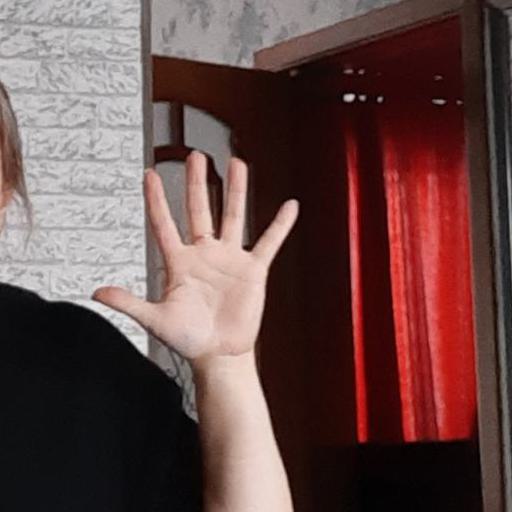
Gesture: palm